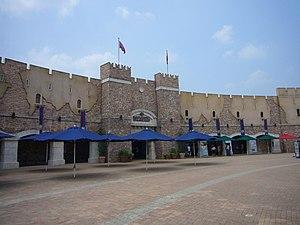
Le parc Lagunasia est un parc d'attractions situé à Gamagōri au Japon et qui comprend un centre nautique Aqua Wind et les montagnes russes Pirates Blast and Stellar. Lagunasia est aussi le premier parc de jeu de rôles Magiquest situé hors des États-Unis.